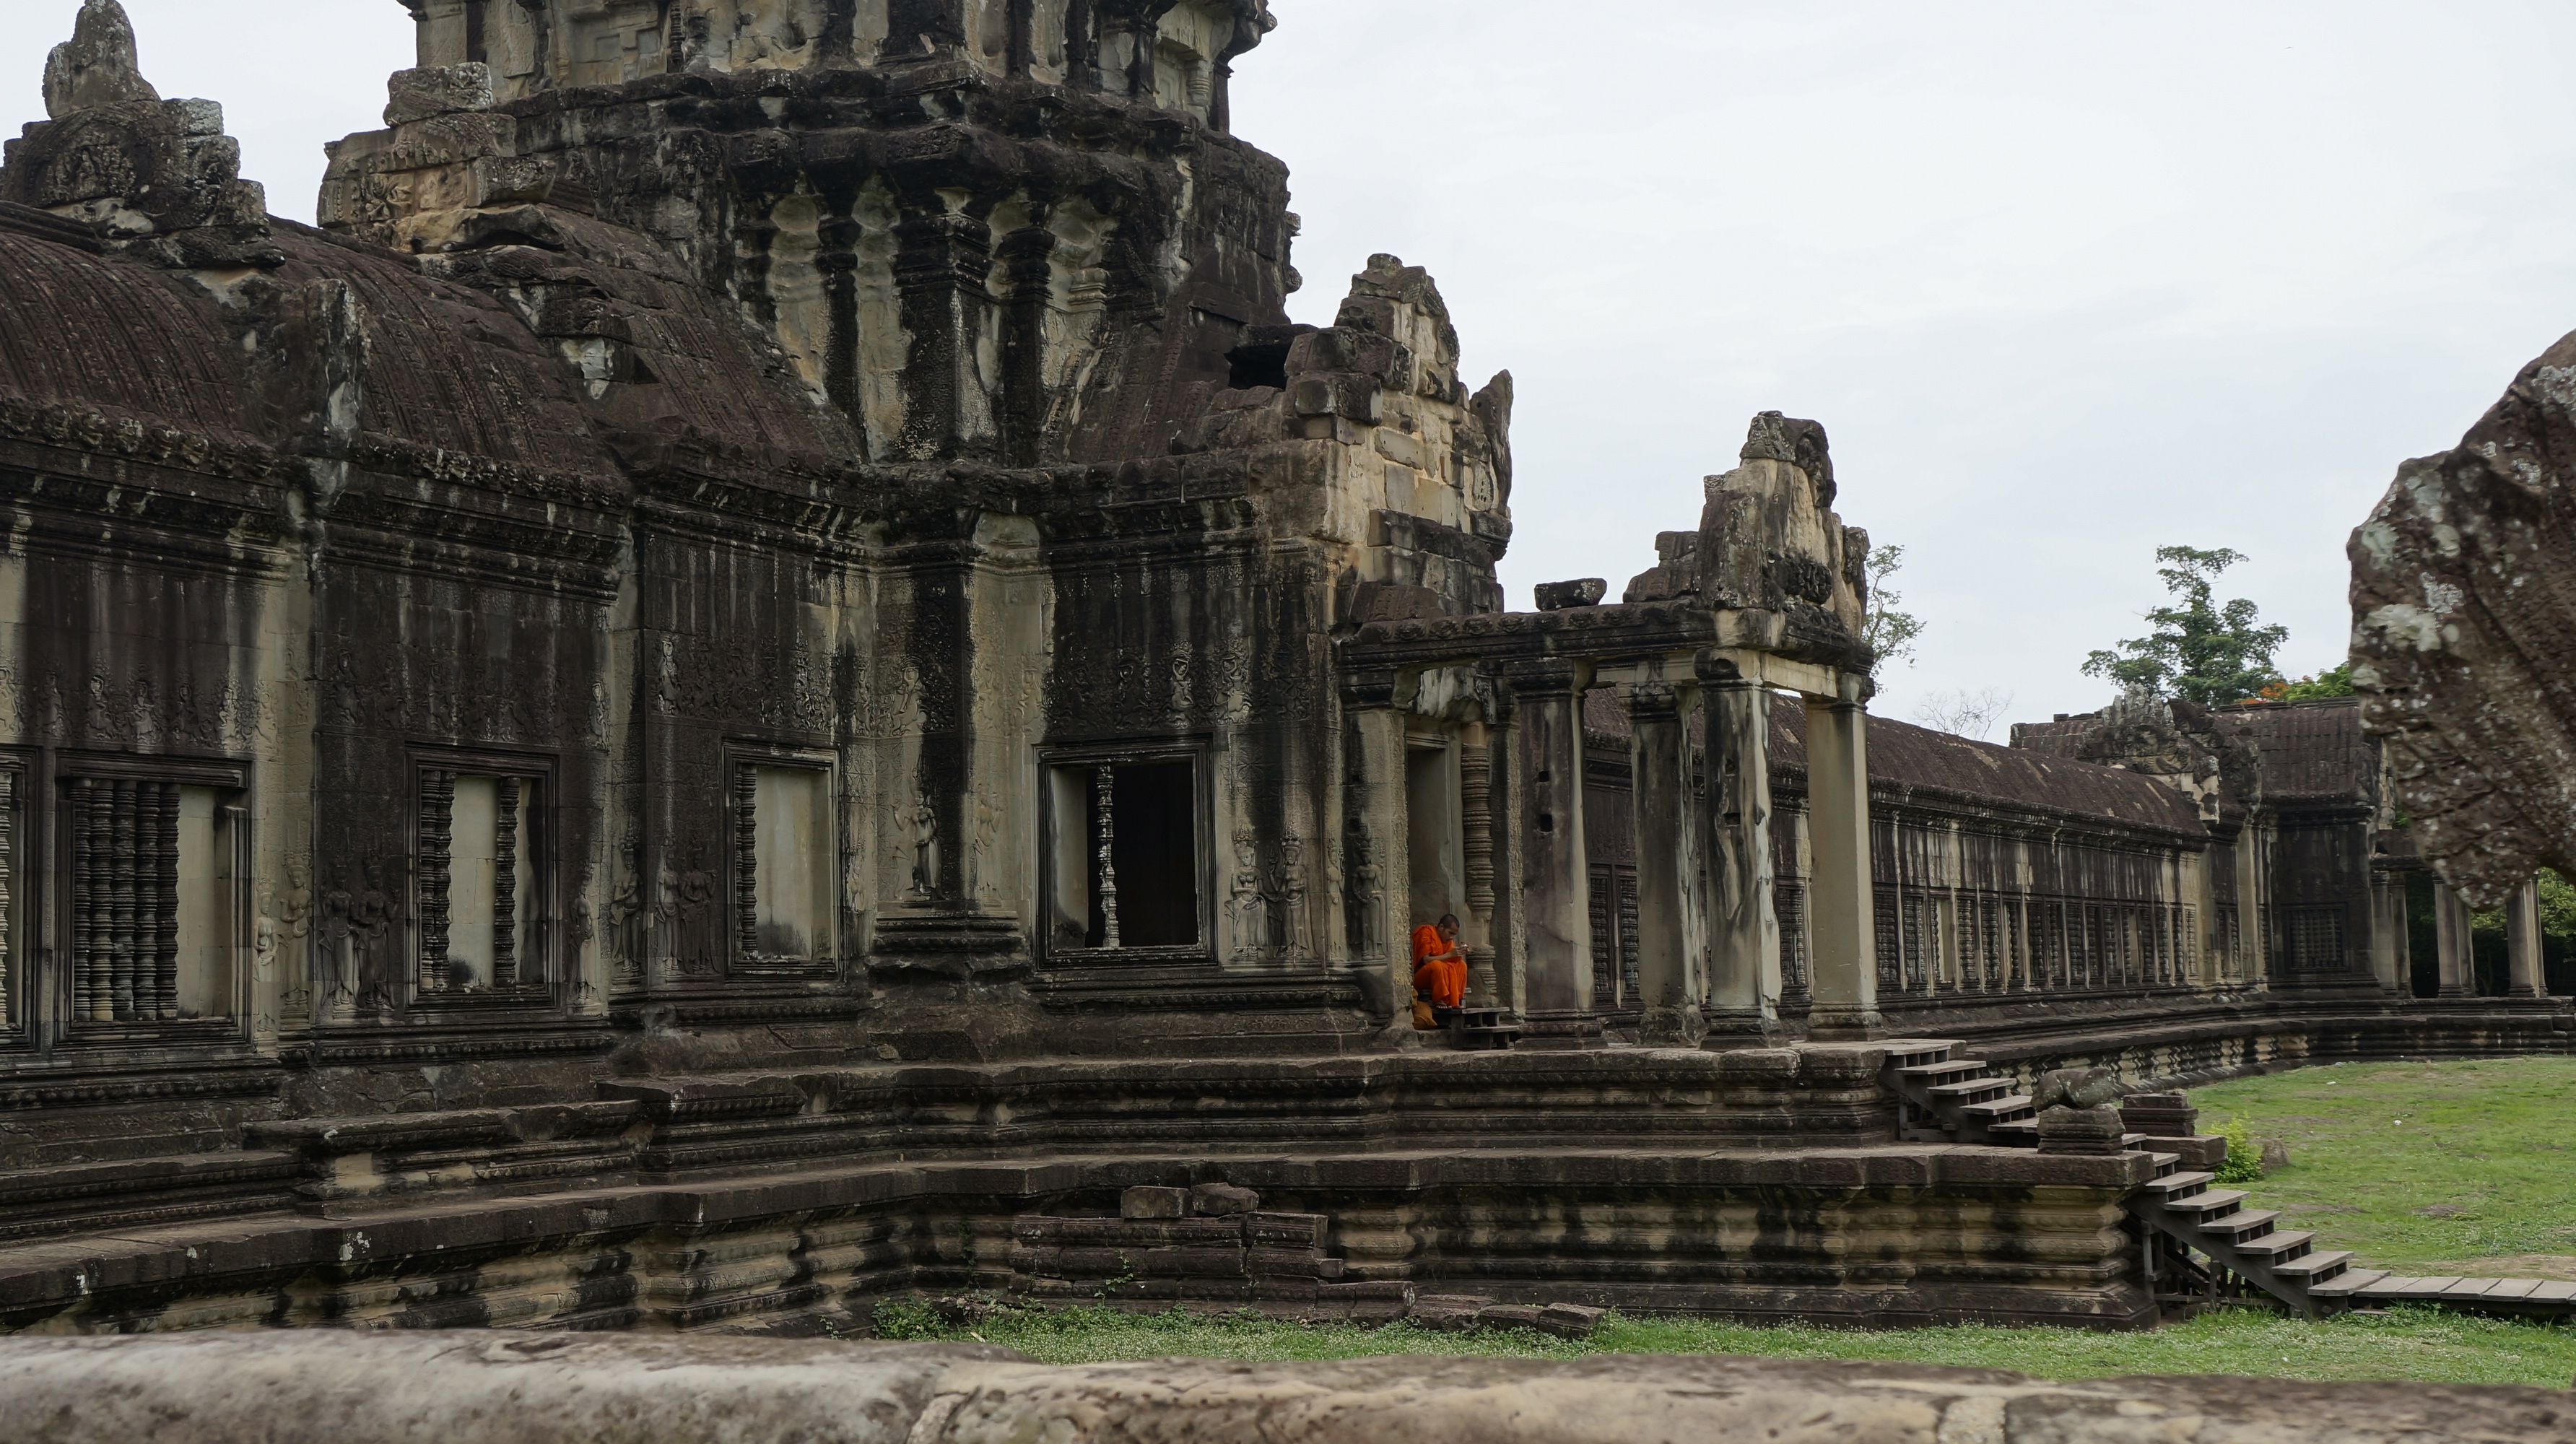
architecture, building, palace, monk, landmark, cathedral, place of worship, temple, ruins, cambodia, monastery, abbey, angkor, historic site, ancient history, ancient roman architecture